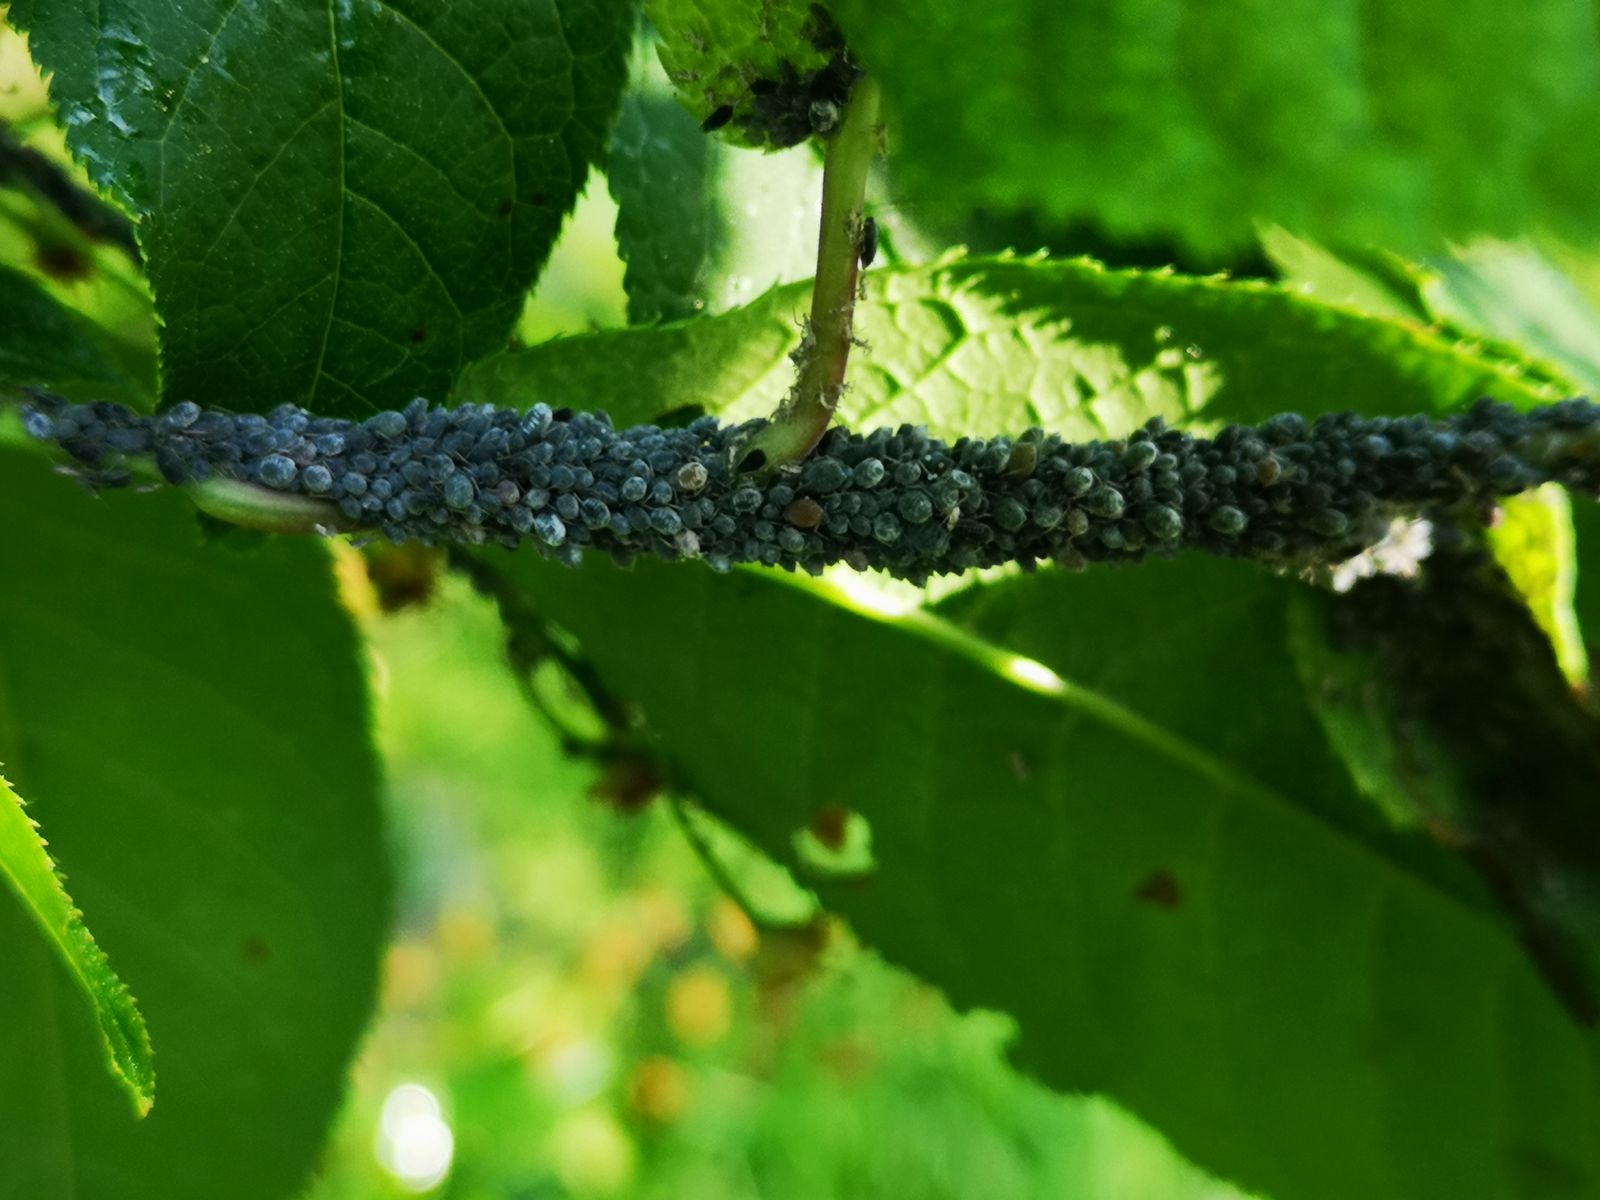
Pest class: bird_cherry_oat_aphid